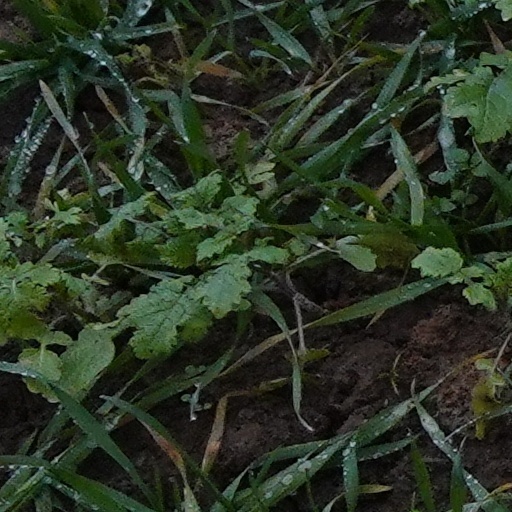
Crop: wheat